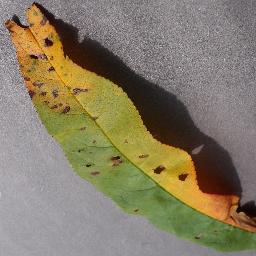
Label: Peach___Bacterial_spot